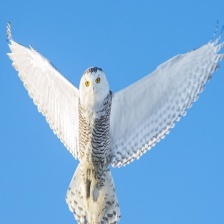
Species: SNOWY OWL
Scientific name: BUBO SCANDIACUS
ImageNet parent category: great_grey_owl